Red (2016 film)

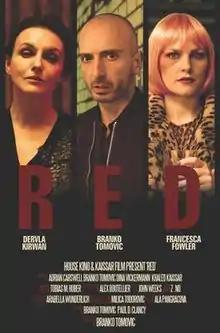

Red is a short dark thriller set in the underground world of illegal organ smuggling, the so-called red market. It's the directing debut of Branko Tomovic who is probably best known in the US for playing Jack Bauer's sidekick in the recent "24: Live Another Day" series and stars British actress Francesca Fowler ("Doctor Who", "Rome", "Closure") with the acclaimed Irish actress Dervla Kirwan ("Ondine", "Ballykissangel", "The Silence", "Doctor Who") as the sadistic and cruel crime boss.